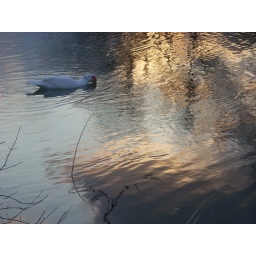
swimming in the sky